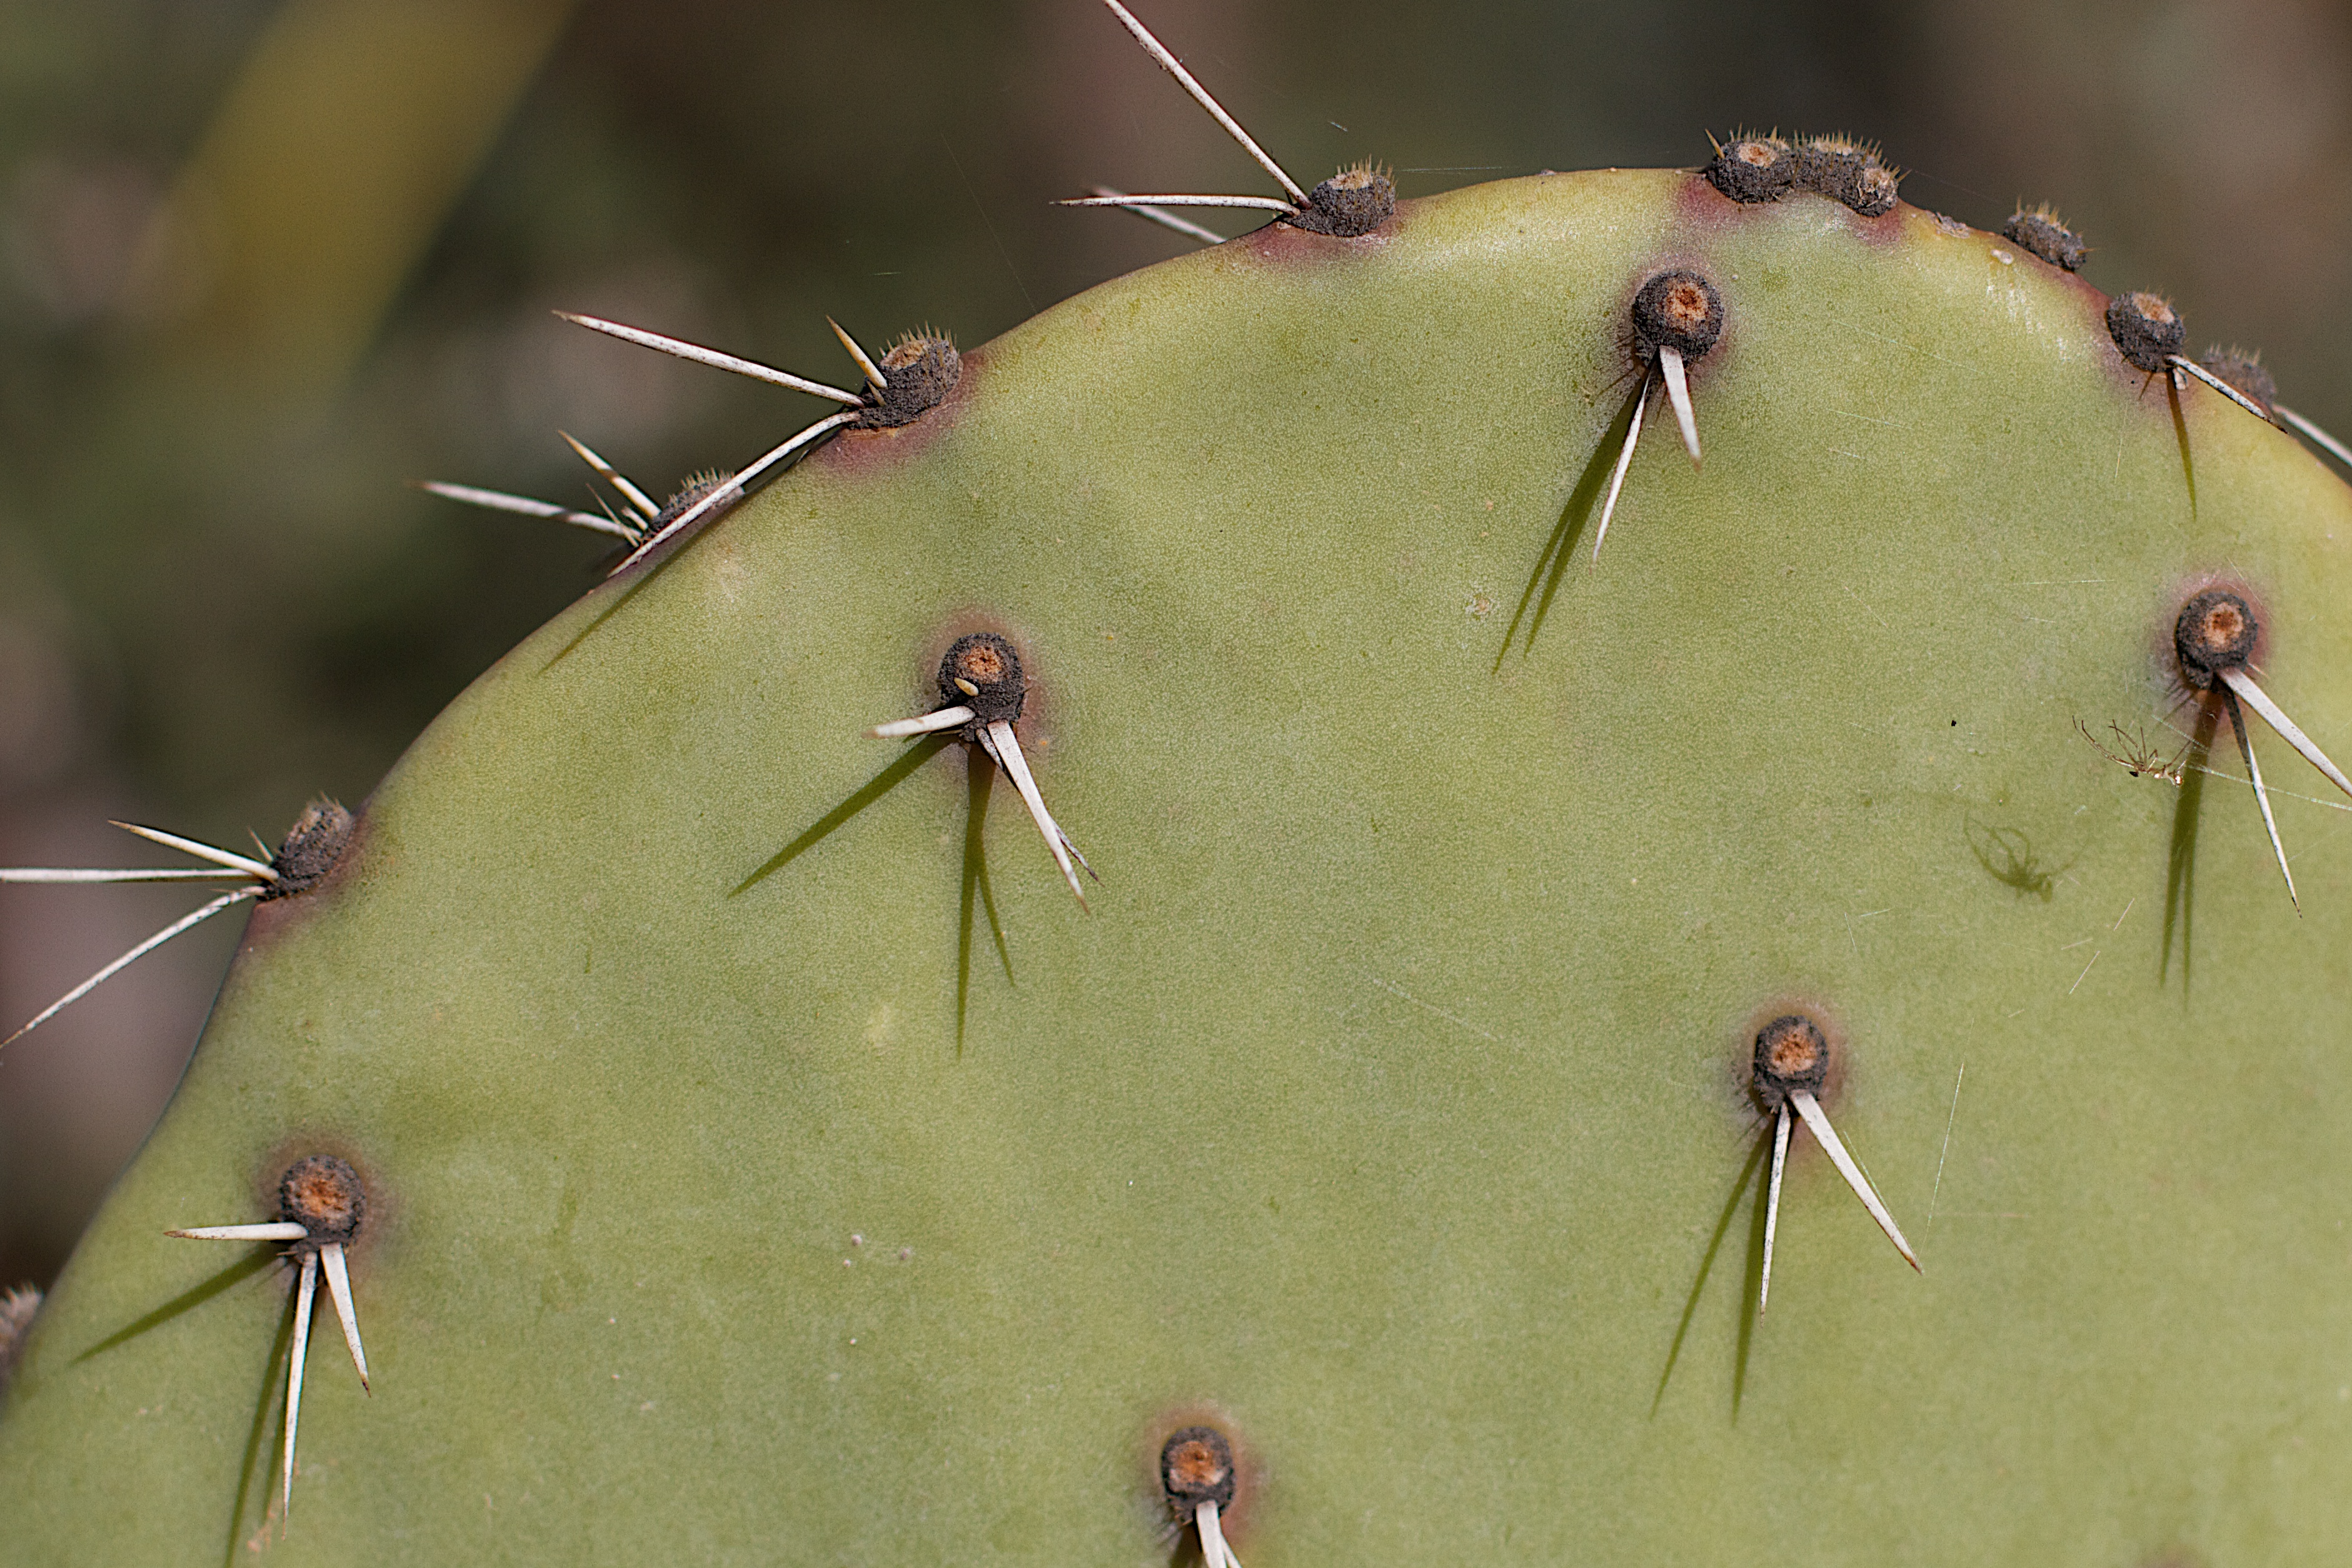
cactus, plant, leaf, flower, insect, botany, flora, fauna, macro photography, flowering plant, plant stem, land plant, thorns spines and prickles